List of Archibald Prize winners

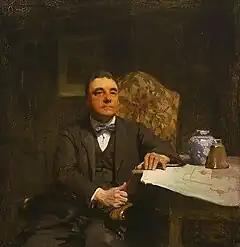
1921 "Desbrowe Annear" by W B McInnes was the first Archibald Prize winner

This is a list of winners of the annual Archibald Prize for portraiture, first awarded in 1921.